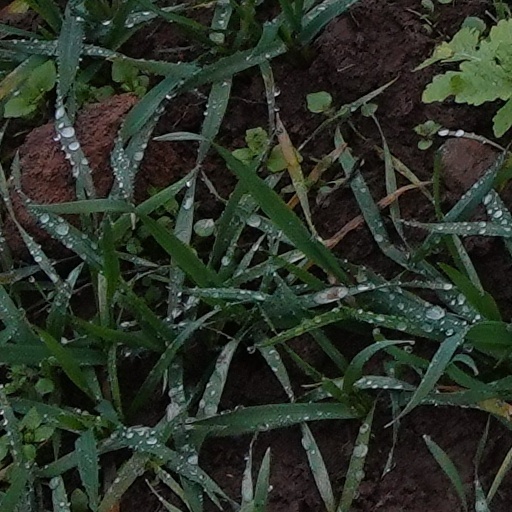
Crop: wheat